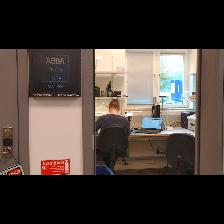
Label: Human